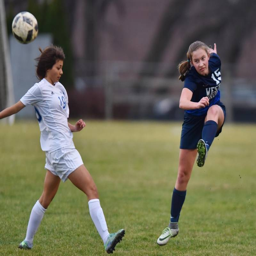
person kicks the ball upfield against person friday .